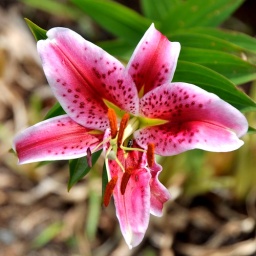
A pink lylium for my female Flickr friends!No treatment, only a crop!HPPT!Taken in Tiglieto, Italy.